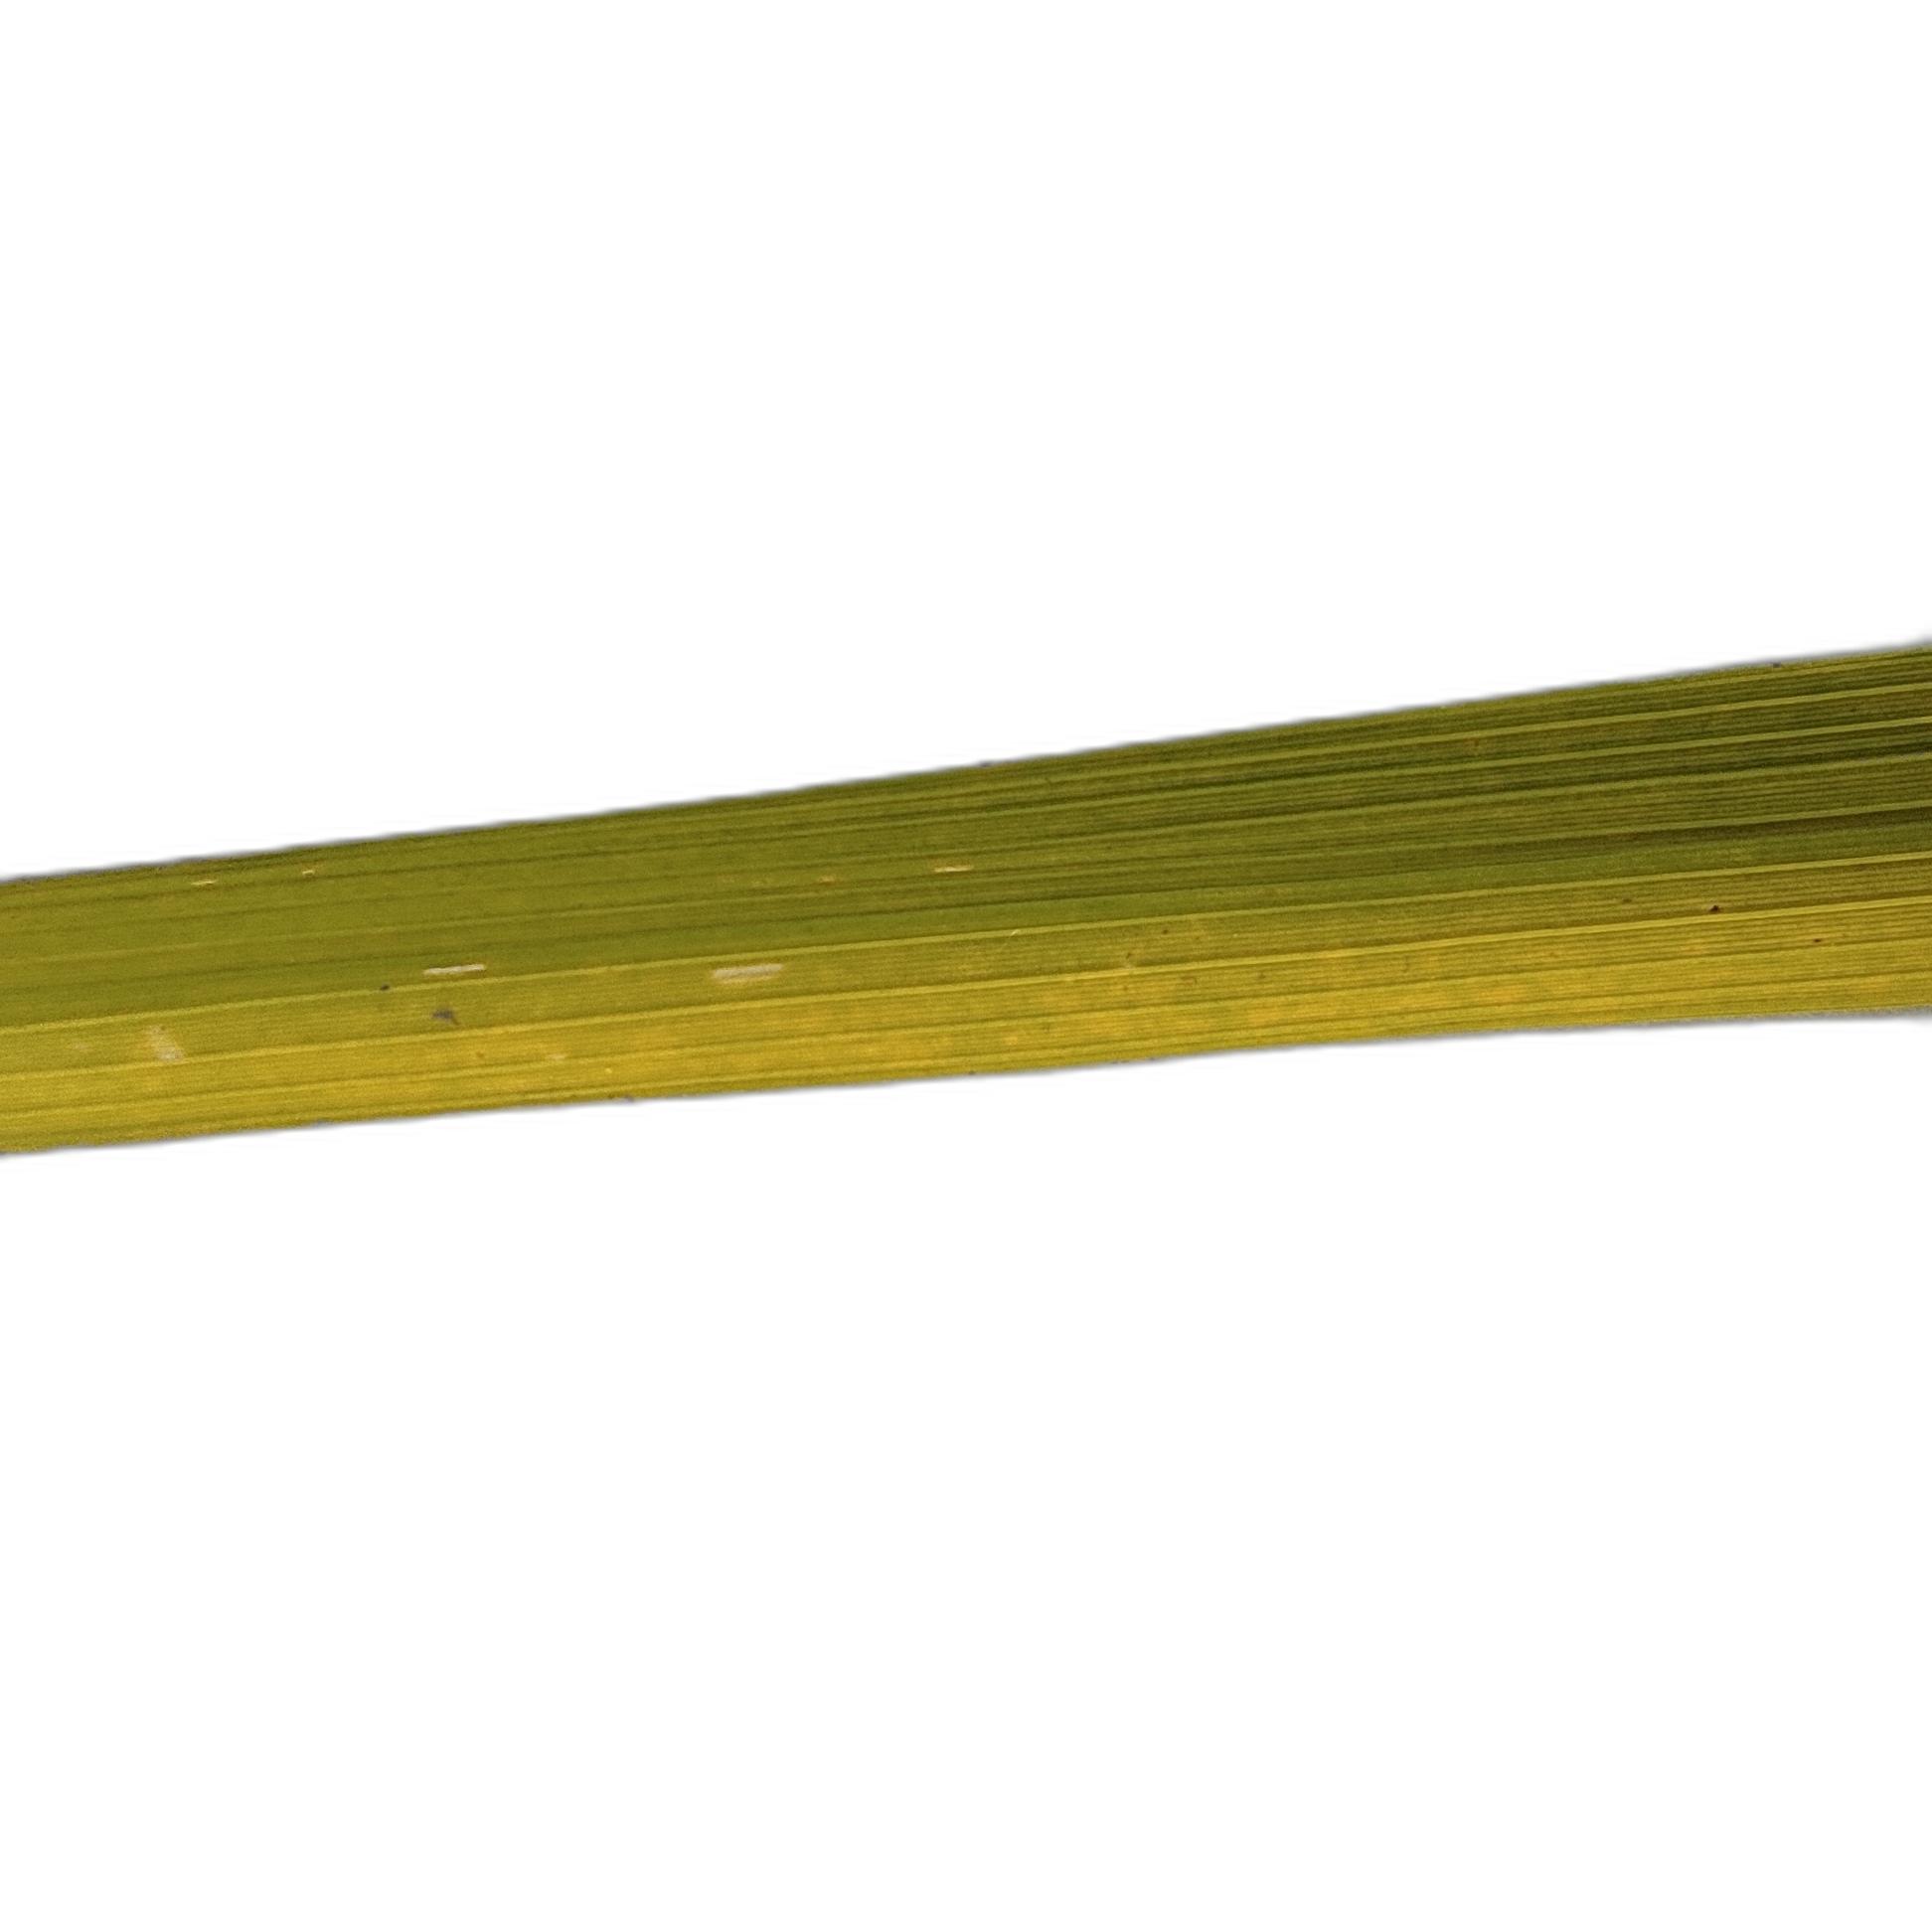
Label: Rice Tungro